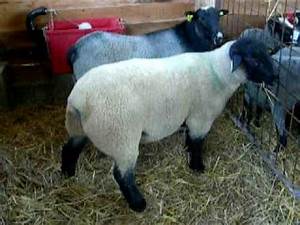
Label: sheep